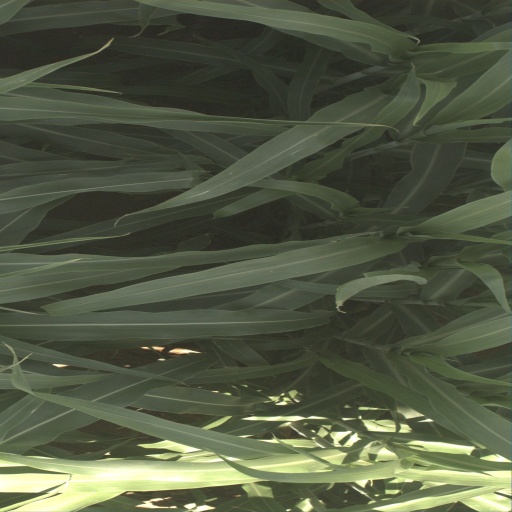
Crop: sorghum